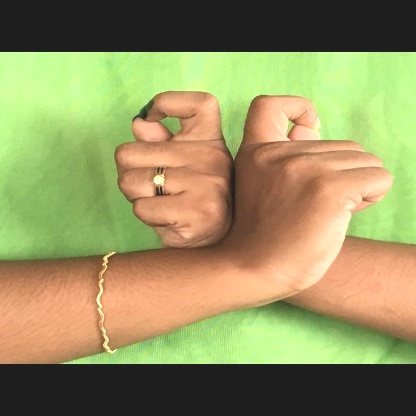
Mudra: Berunda